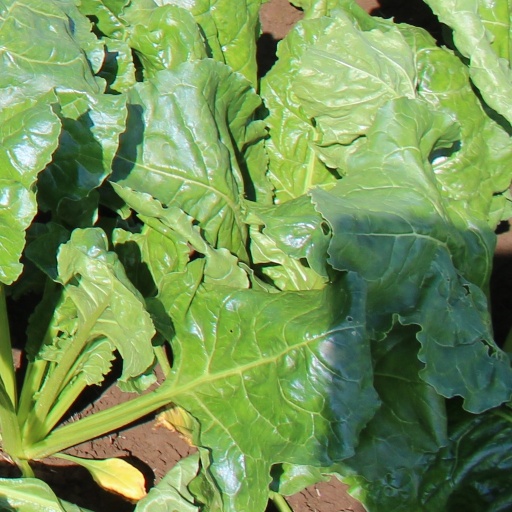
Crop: sugar beet